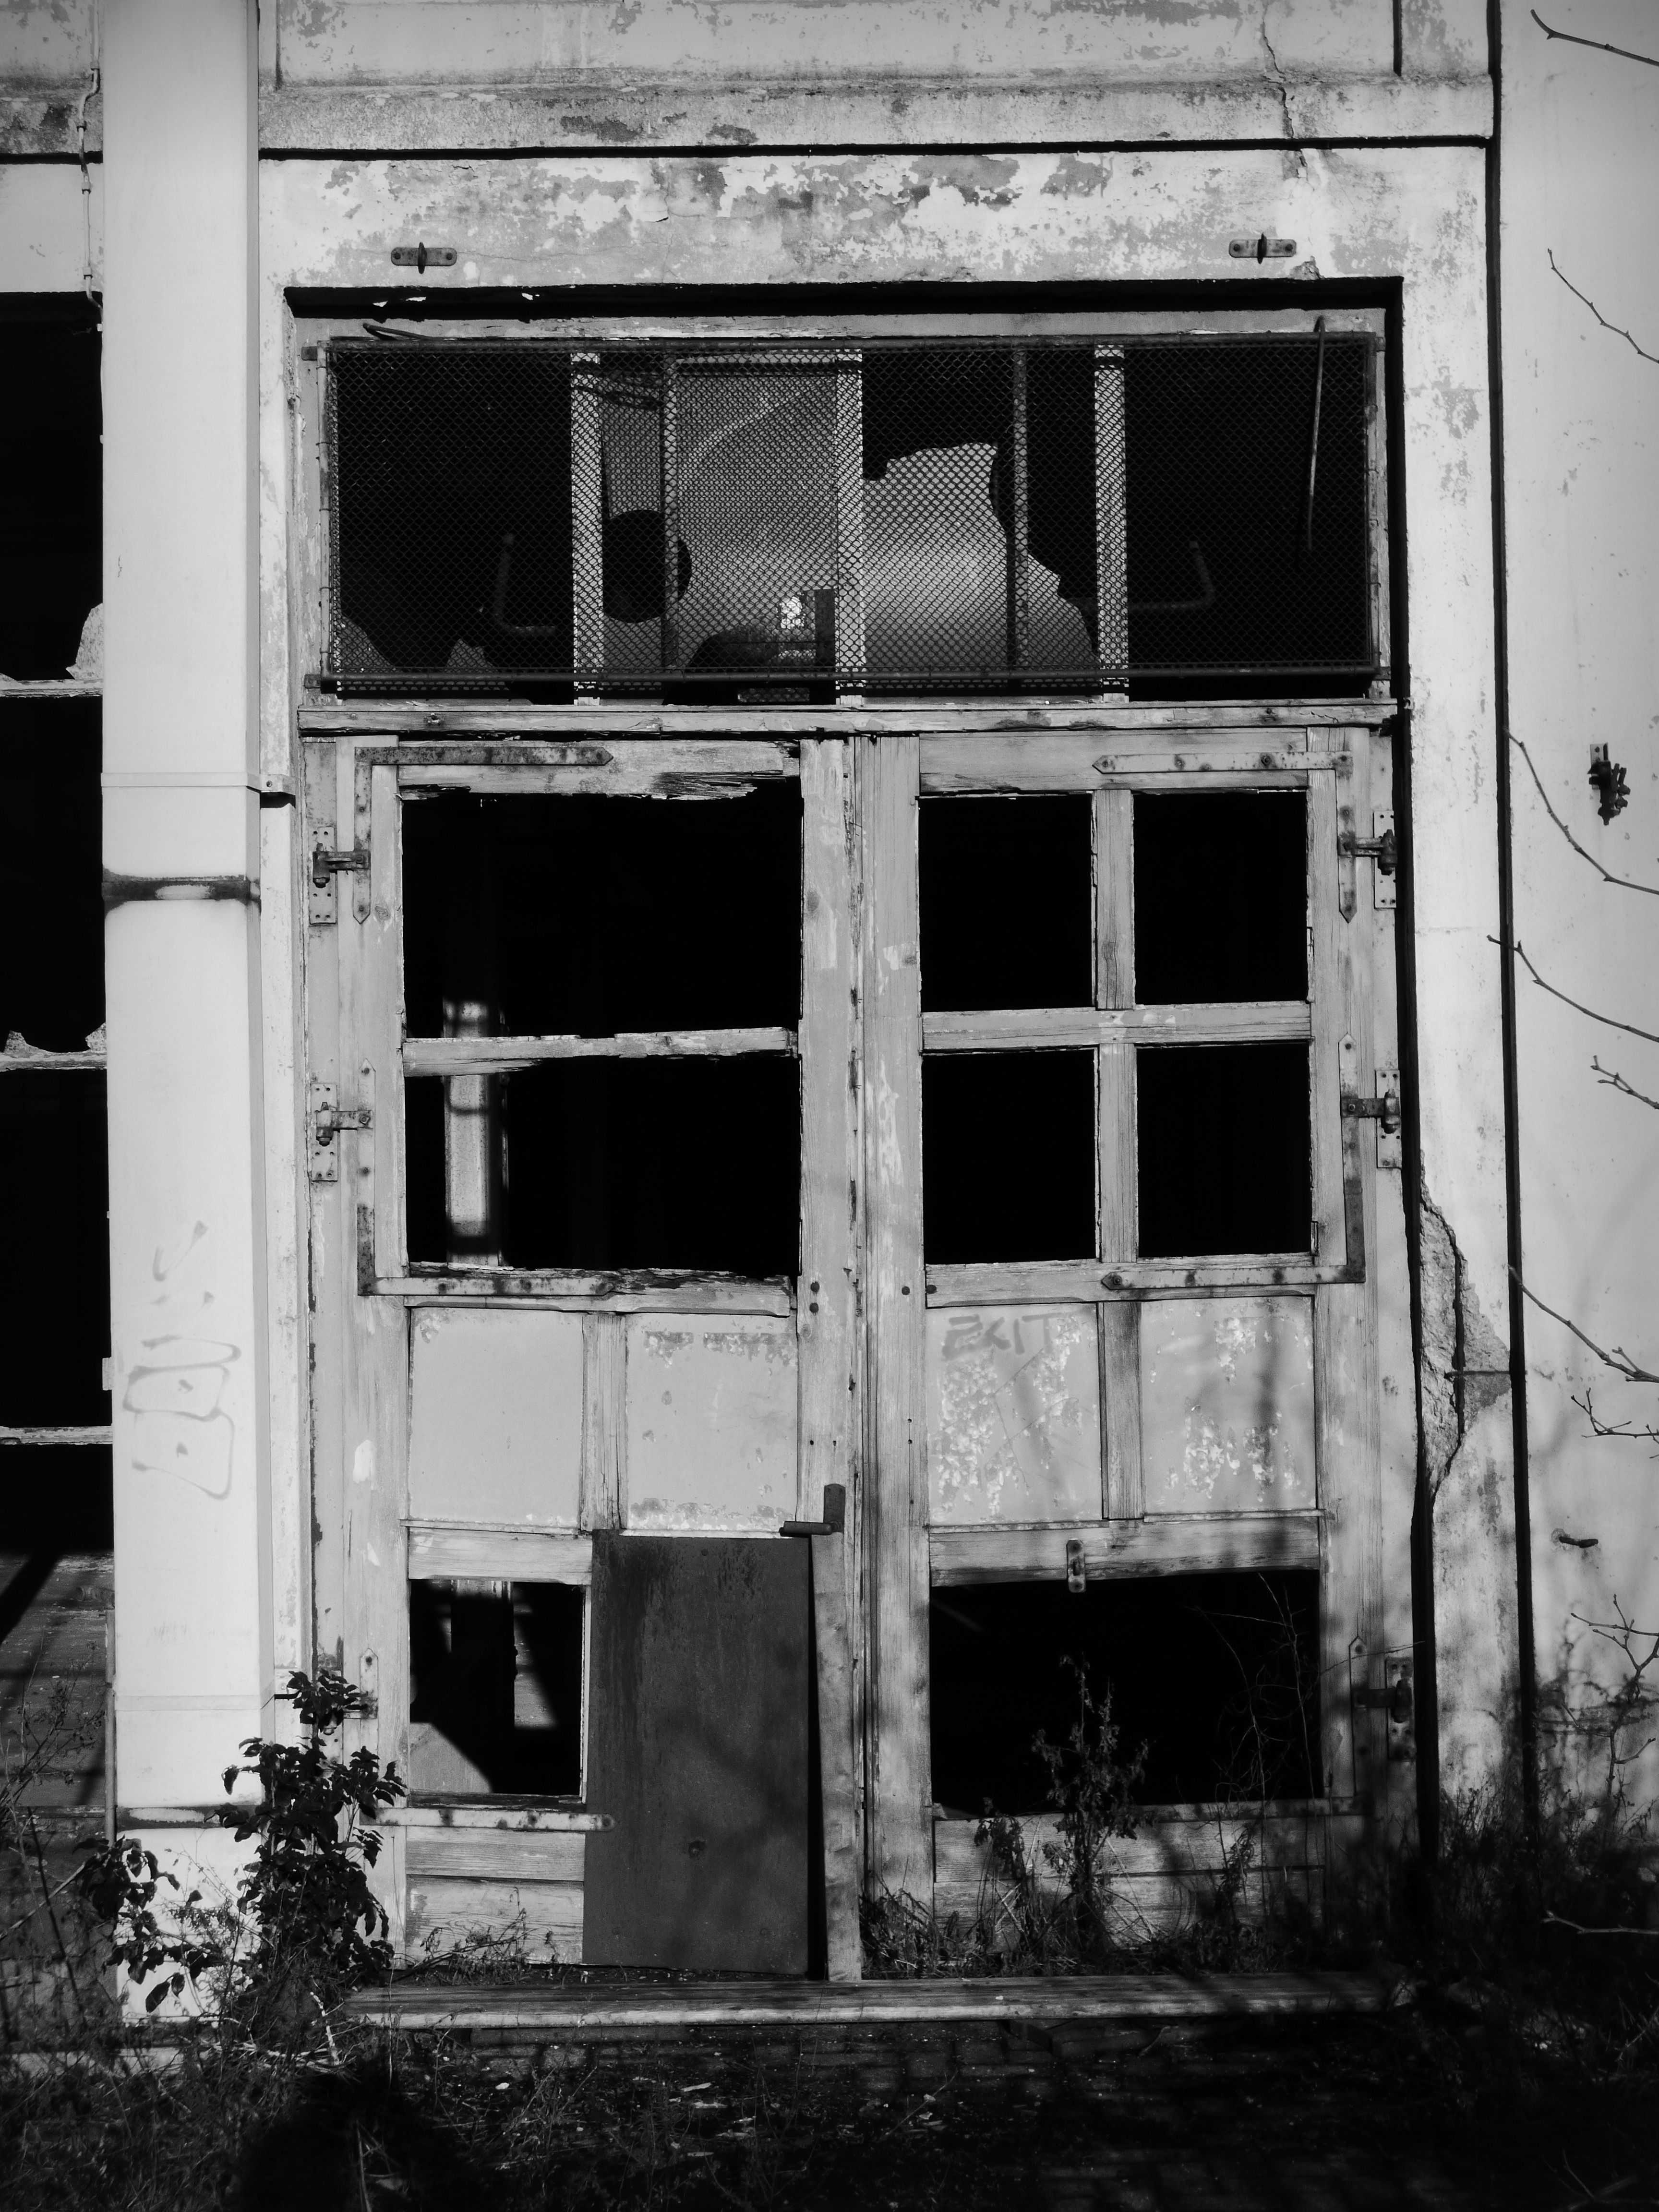
black and white, architecture, house, window, glass, building, old, wall, shack, broken, facade, abandoned, factory, decay, ruin, monochrome, door, lost places, wooden gate, input range, door frame, splitter, monochrome photography